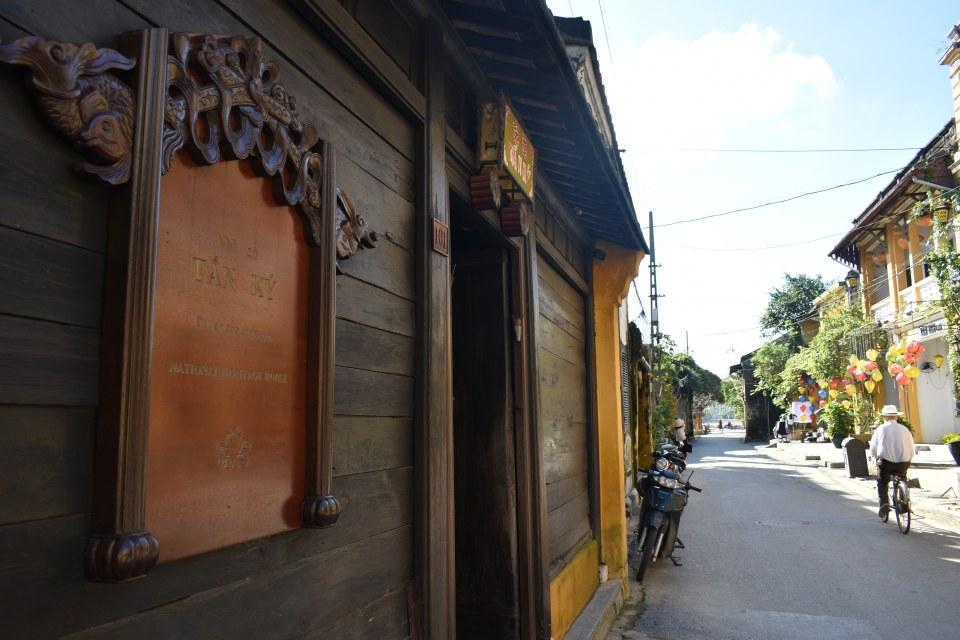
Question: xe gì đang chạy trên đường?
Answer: xe đạp